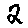
Label: 2